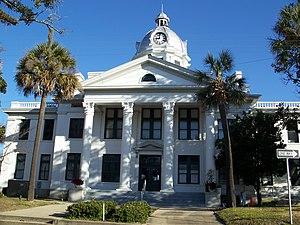
La ville de Monticello est le siège du comté de Jefferson, situé en Floride, aux États-Unis. Selon le recensement de 2010, Monticello compte 2 506 habitants. La municipalité s'étend sur une superficie de 3,96 milles carrés.